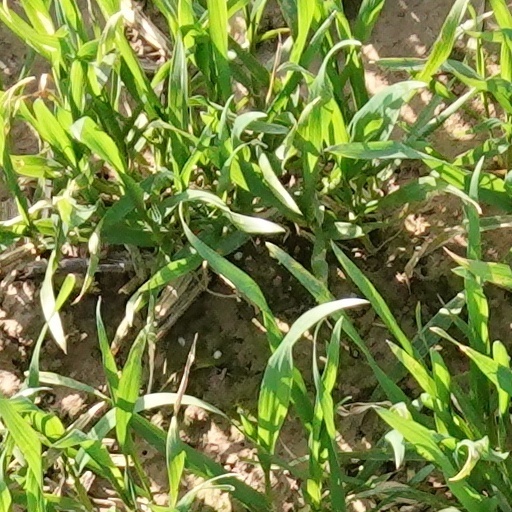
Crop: wheat